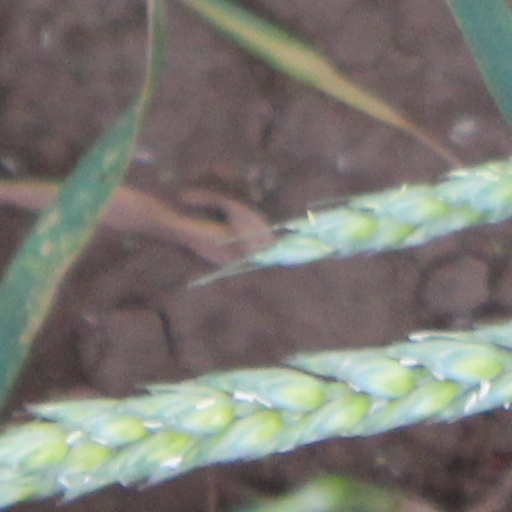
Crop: wheat